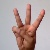
The image shows a hand gesture representing the letter 'W' in Indian Sign Language.